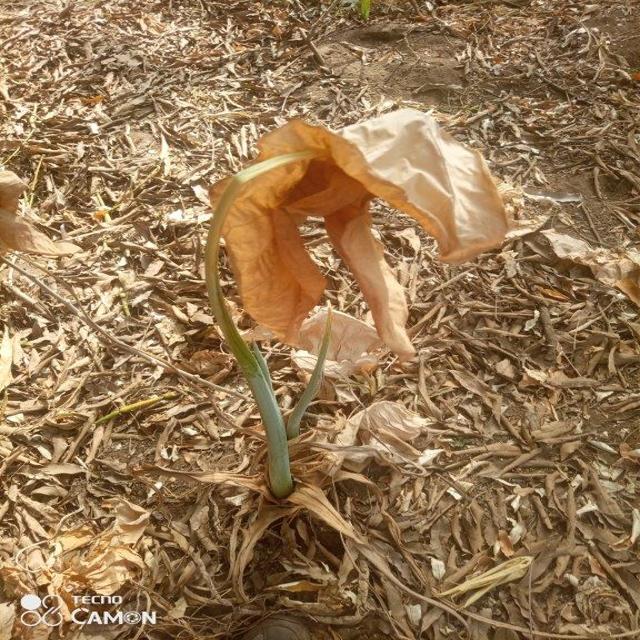
Label: Late_Blight